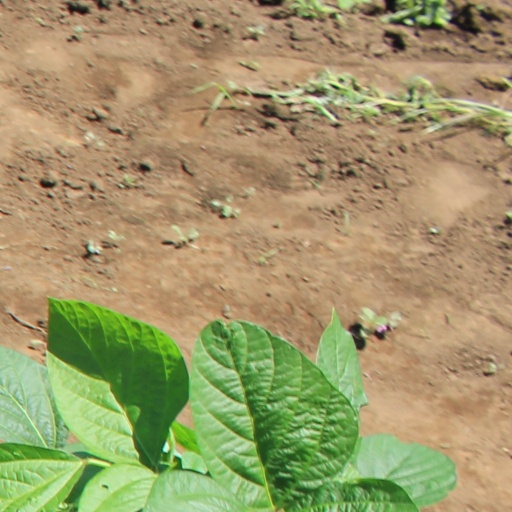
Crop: soybean